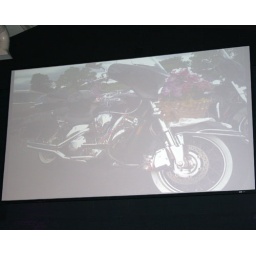
They decorated Steve's bike with flowers in a basket.